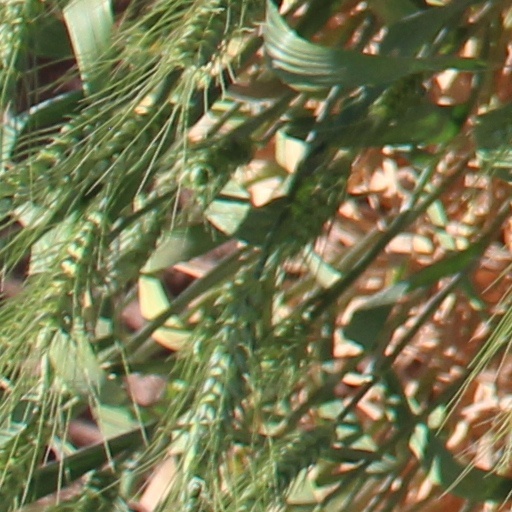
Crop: wheat